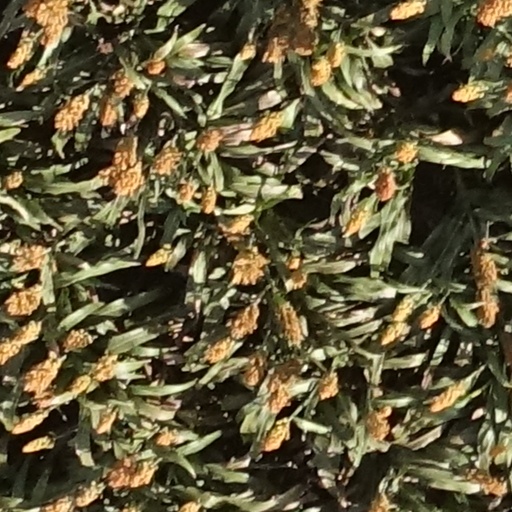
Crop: sorghum